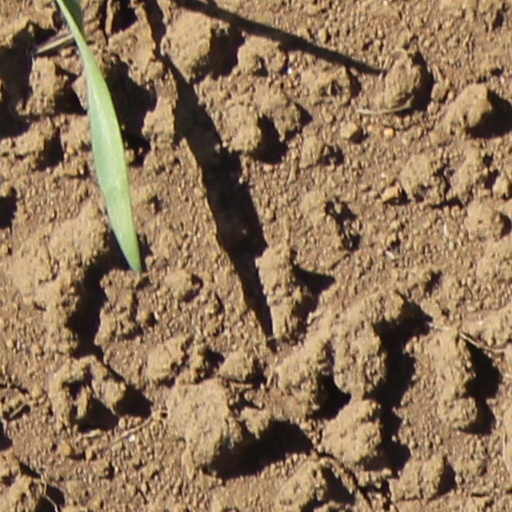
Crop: wheat